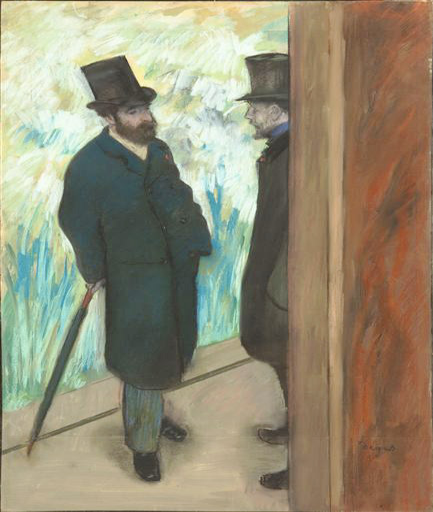
the work of painting artist